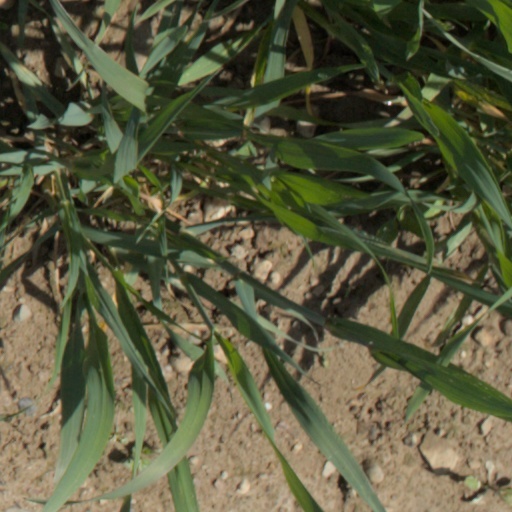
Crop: wheat